Giovanni di Ottonello

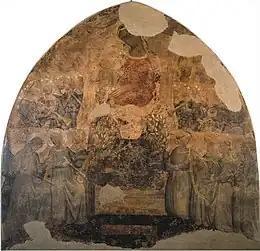
"Virgin and Child with Angelic Musicians" fresco for the church of San Giacomo Maggiore, now on display in Pinacoteca Nazionale of Bologna

Giovanni di Ottonello (Bologna, active from 1375 to 1398) was an Italian painter of the Gothic period.